Sky position (RA, Dec in degrees): 230.293, -0.4385
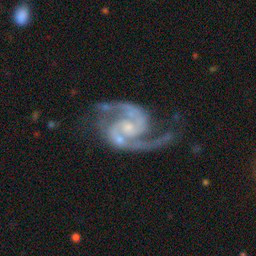
Galaxy morphology: Unbarred Loose Spiral Galaxies